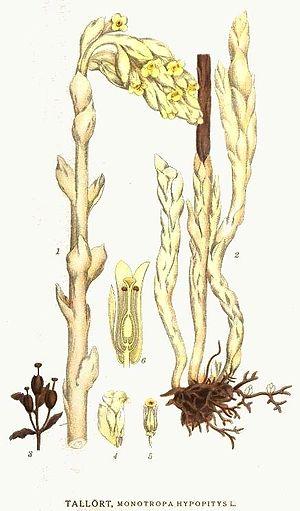
Le Monotrope sucepin, est une plante non chlorophyllienne de la famille des Éricacées. Présente dans les forêts eurasiennes et nord-américaines, cette espèce vit en symbiose avec le mycélium des champignons du genre Tricholoma, par l'intermédiaire duquel elle exploite les produits de la photosynthèse des arbres associés aux champignons.